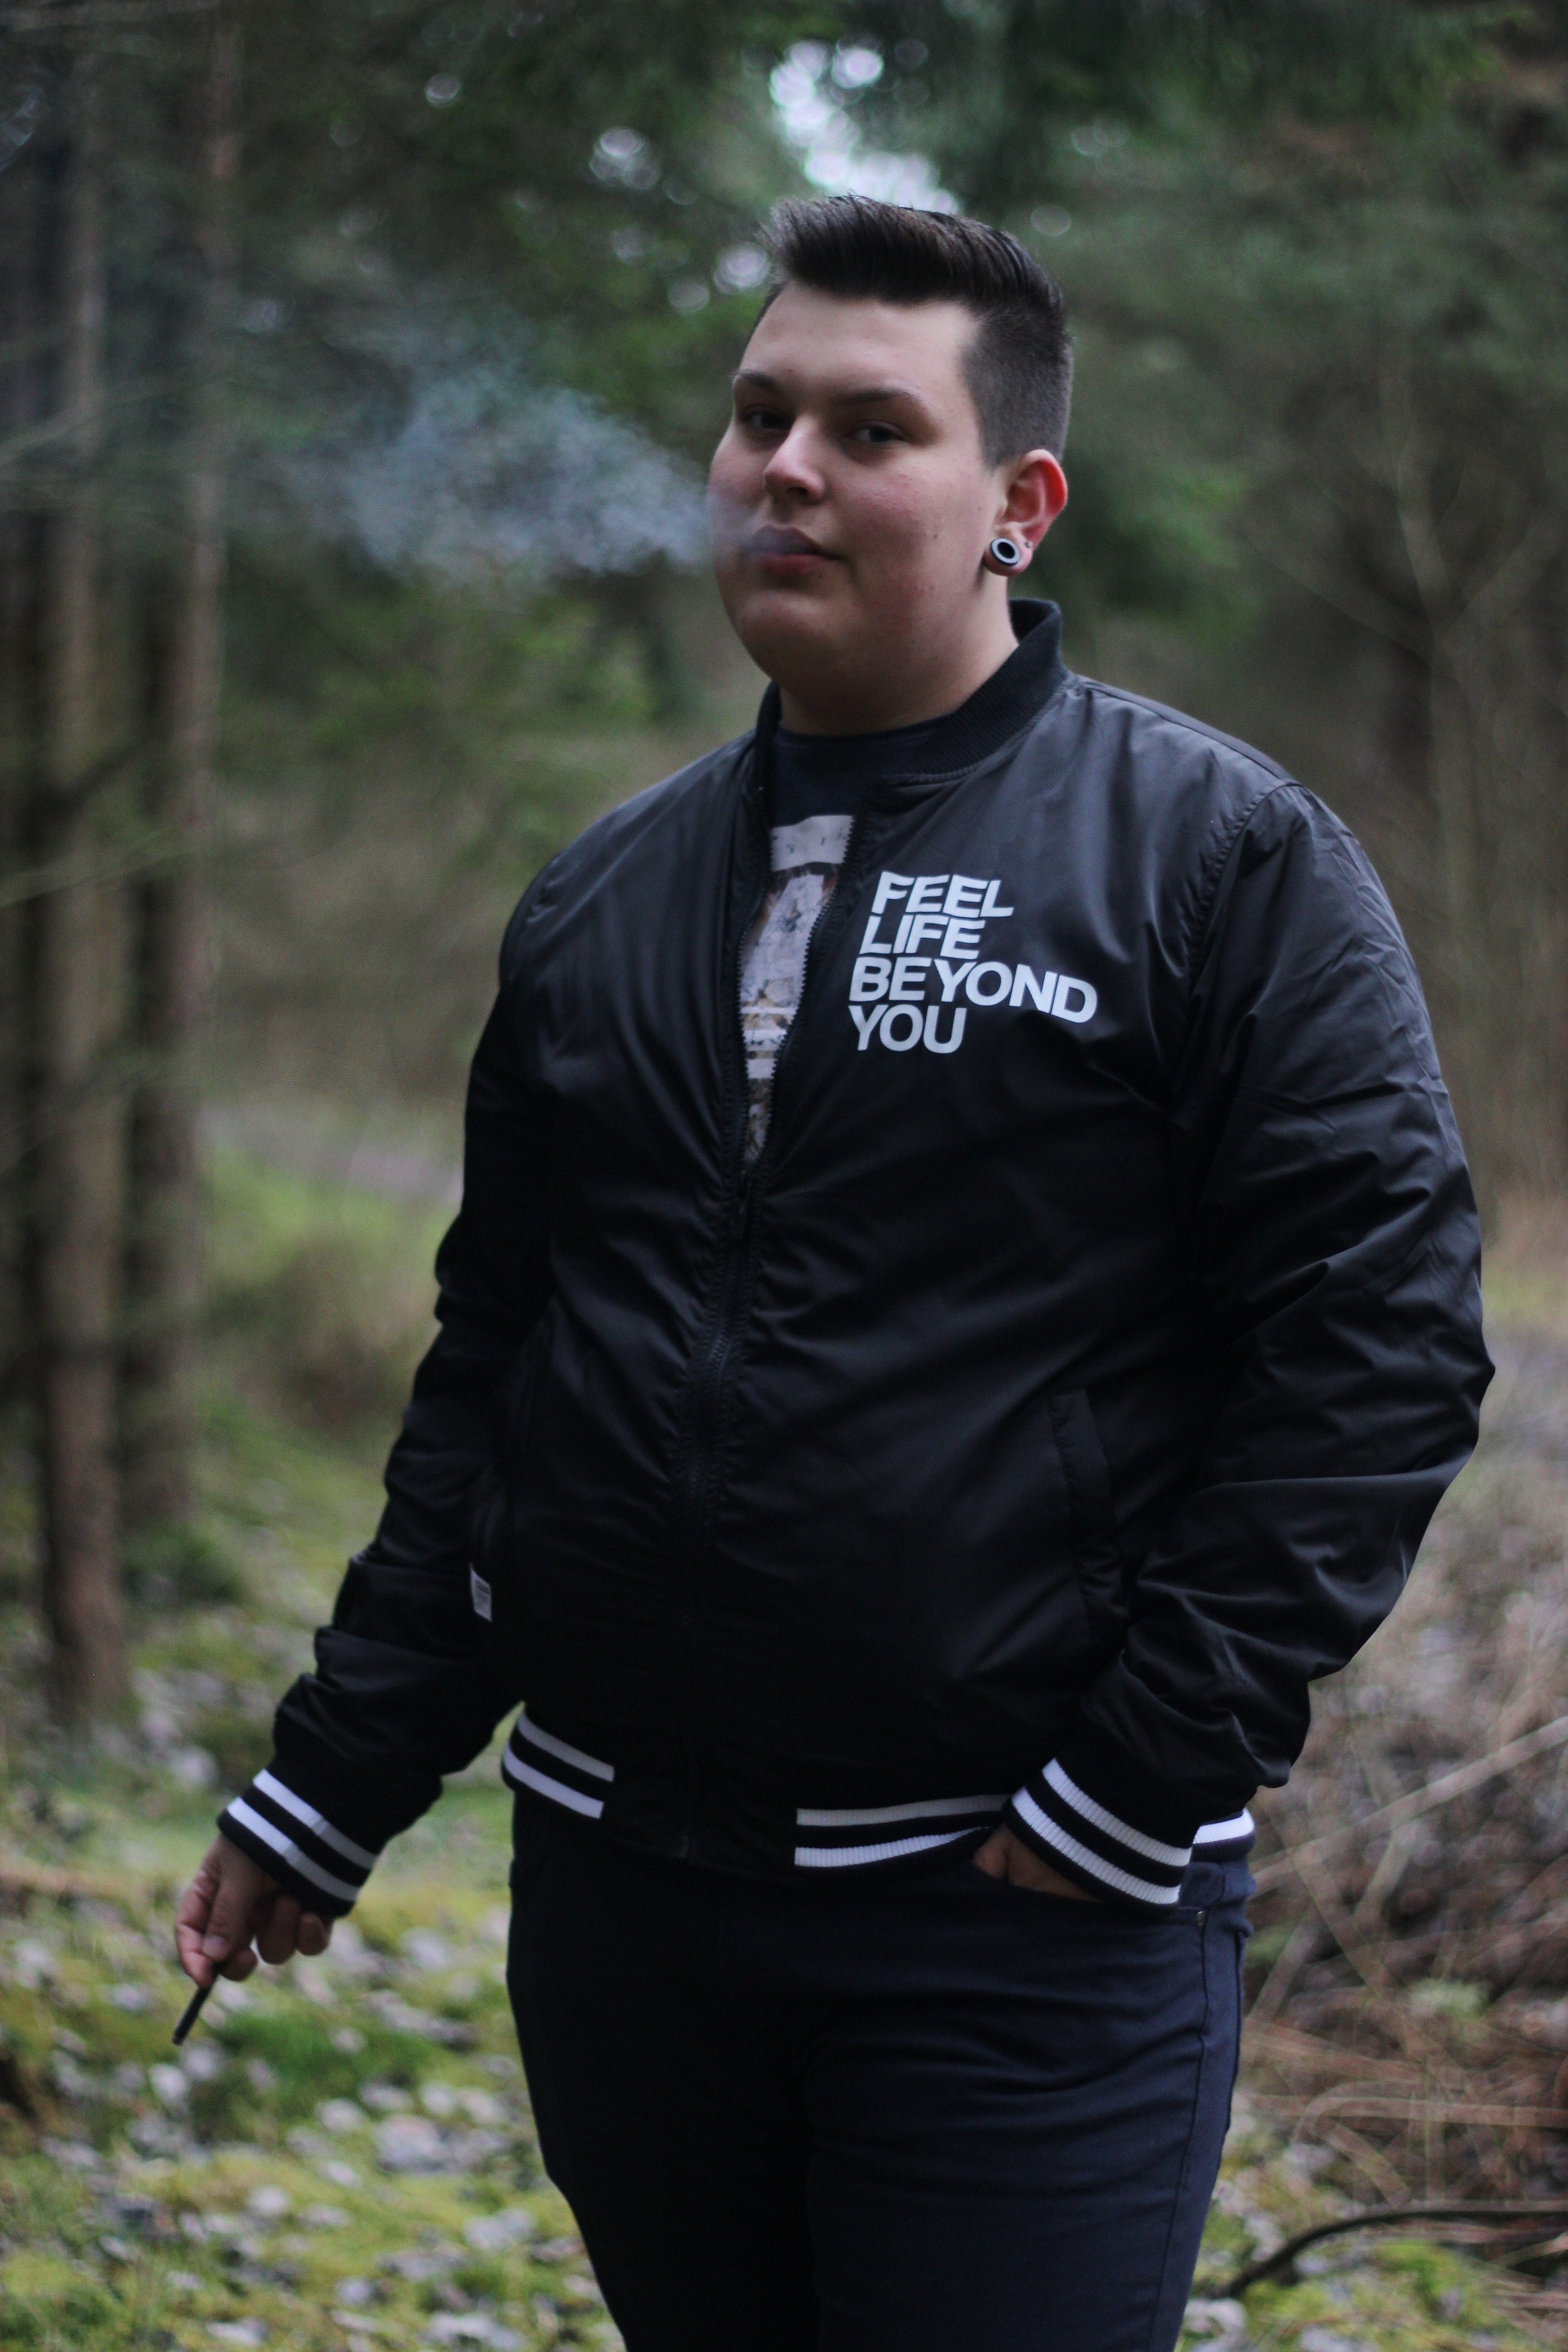
man, tree, forest, path, person, boy, smoke, male, cigarette, friend, the photo shoot, les brani ovsk